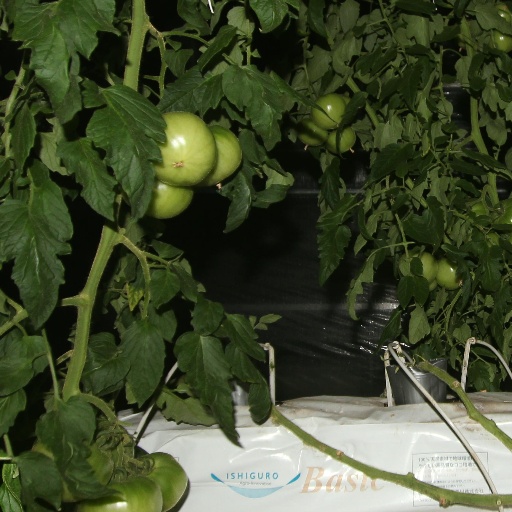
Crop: tomato